Wäinö Aaltonen Museum of Art

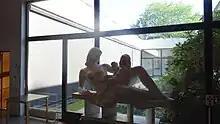
A sculpture on display in the museum

The permanent exhibition of WAM is based on the art collection of the City of Turku, which includes a large collection of works by Finnish artist and sculptor Wäinö Aaltonen.